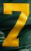
Number: 7